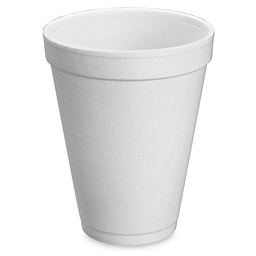
Label: paper